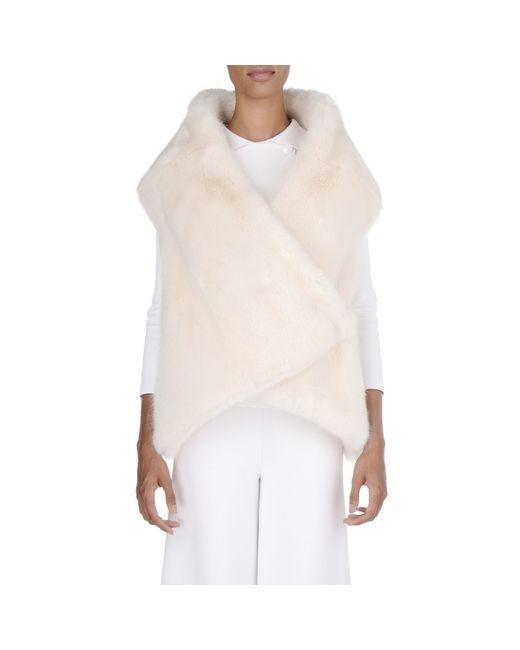
Rechteckiger, warmer, weicher Pelzwickel aus Kunstpelz